Randy Farmer

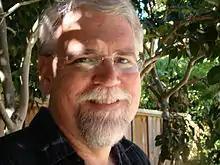
Randy Farmer, 2008

Frank Randall "Randy" Farmer (born October 16, 1961) is an American game developer, co-creator with Chip Morningstar of one of the first graphical online games, 1985's "Habitat". In 2001 he and Morningstar were the first recipients of the Pioneer Award (at the time called the "First Penguin Award") by the International Game Developers Association. Farmer was involved with the creation of Yahoo! 360 and Communities.com, and has published several works on web and game development, social media, and online communities.